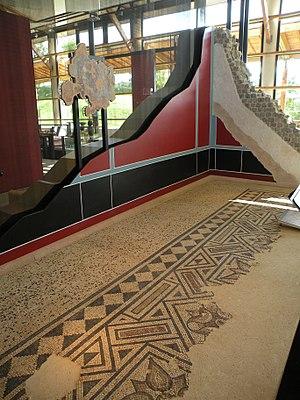
Vieux-la-Romaine Musée
La Maison au grand péristyle ou de manière erronée Villa au grand péristyle, aussi appelée domus du bas de Vieux, est une domus gallo-romaine du site archéologique de Vieux-la-Romaine, l'antique Aregenua, située à environ 15 km au sud de Caen.